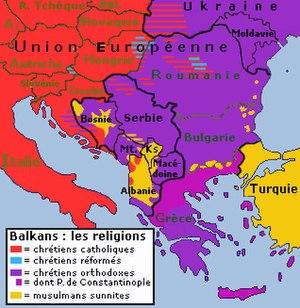
La galerie de cartes est une synthèse du ""Westermann Grosser Atlas zur Weltgeschichte"", 1985, ISBN
Cet article relate les faits saillants de l'histoire de la Bosnie-Herzégovine, un pays d'Europe du Sud situé dans la péninsule des Balkans.
L’Albanie est une république d’Europe du Sud, à l’ouest de la péninsule des Balkans, avec une ouverture sur la mer Adriatique et sur la mer Ionienne. Le pays a une frontière au nord avec le Monténégro, au nord-est avec le Kosovo, à l’est avec la république de Macédoine et au sud avec la Grèce.
La Serbie est un pays où la pratique confessionnelle est libre.
L’histoire de la Roumanie, en tant qu'État moderne, ne commence réellement qu'avec la création des Principautés unies de Moldavie et de Valachie en 1859. Cependant, l'histoire des pays où évoluent les roumanophones remonte à l'Antiquité et comprend des territoires plus vastes que la Roumanie actuelle.
Par différence de l’histoire naturelle de la péninsule, l’histoire des Balkans concerne les humains de cette région. Elle a produit de fortes convergences génétiques, culturelles et linguistiques. Cette riche histoire humaine est pourtant l’objet d’une multitude de revendications et de controverses nationalistes dues à la « balkanisation » voulue et inaugurée en 1878 par le Congrès de Berlin pour diviser la péninsule en petites puissances rivales, processus qui a fait dire à Winston Churchill : « la région des Balkans a tendance à produire plus d’histoire qu'elle ne peut en consommer ».
L’histoire de la Moldavie concerne cinq espaces-temps reliés :
Le Monténégro, bien qu'étant le dernier État à avoir obtenu en Europe son indépendance, possède une longue histoire de plusieurs siècles.